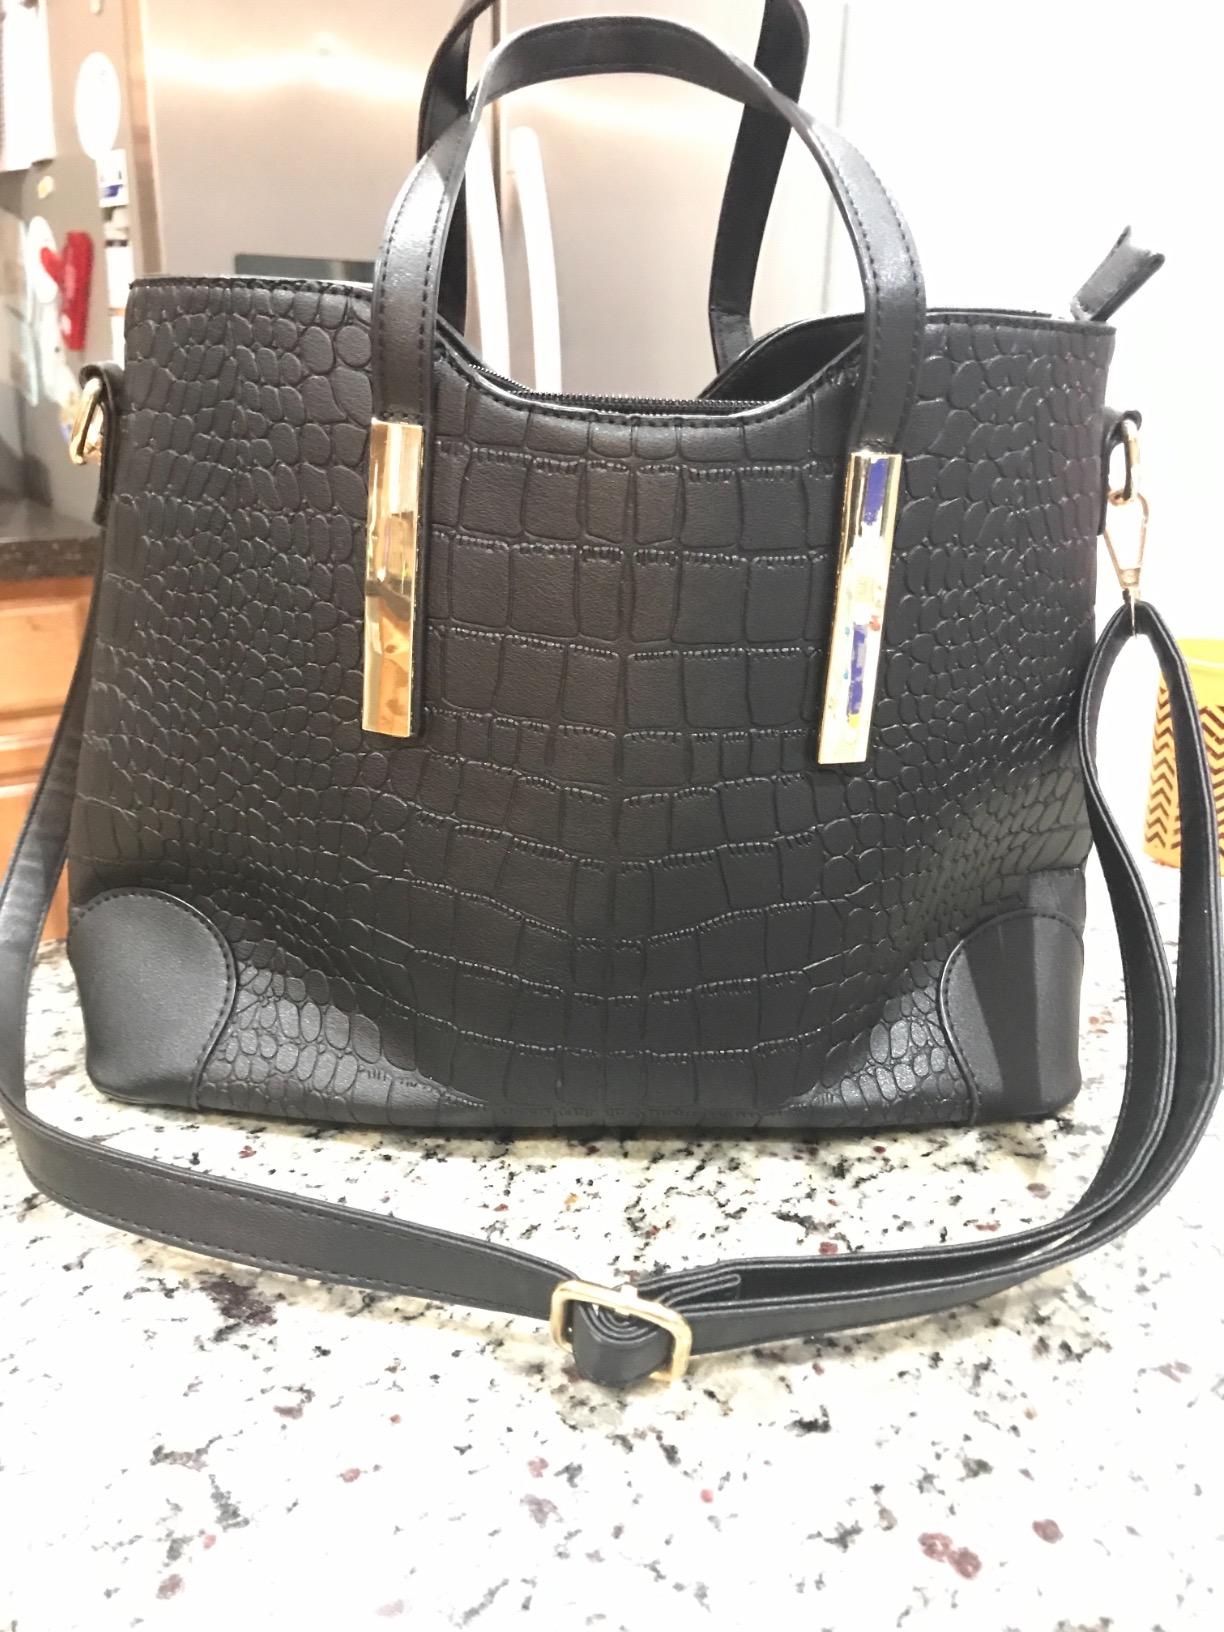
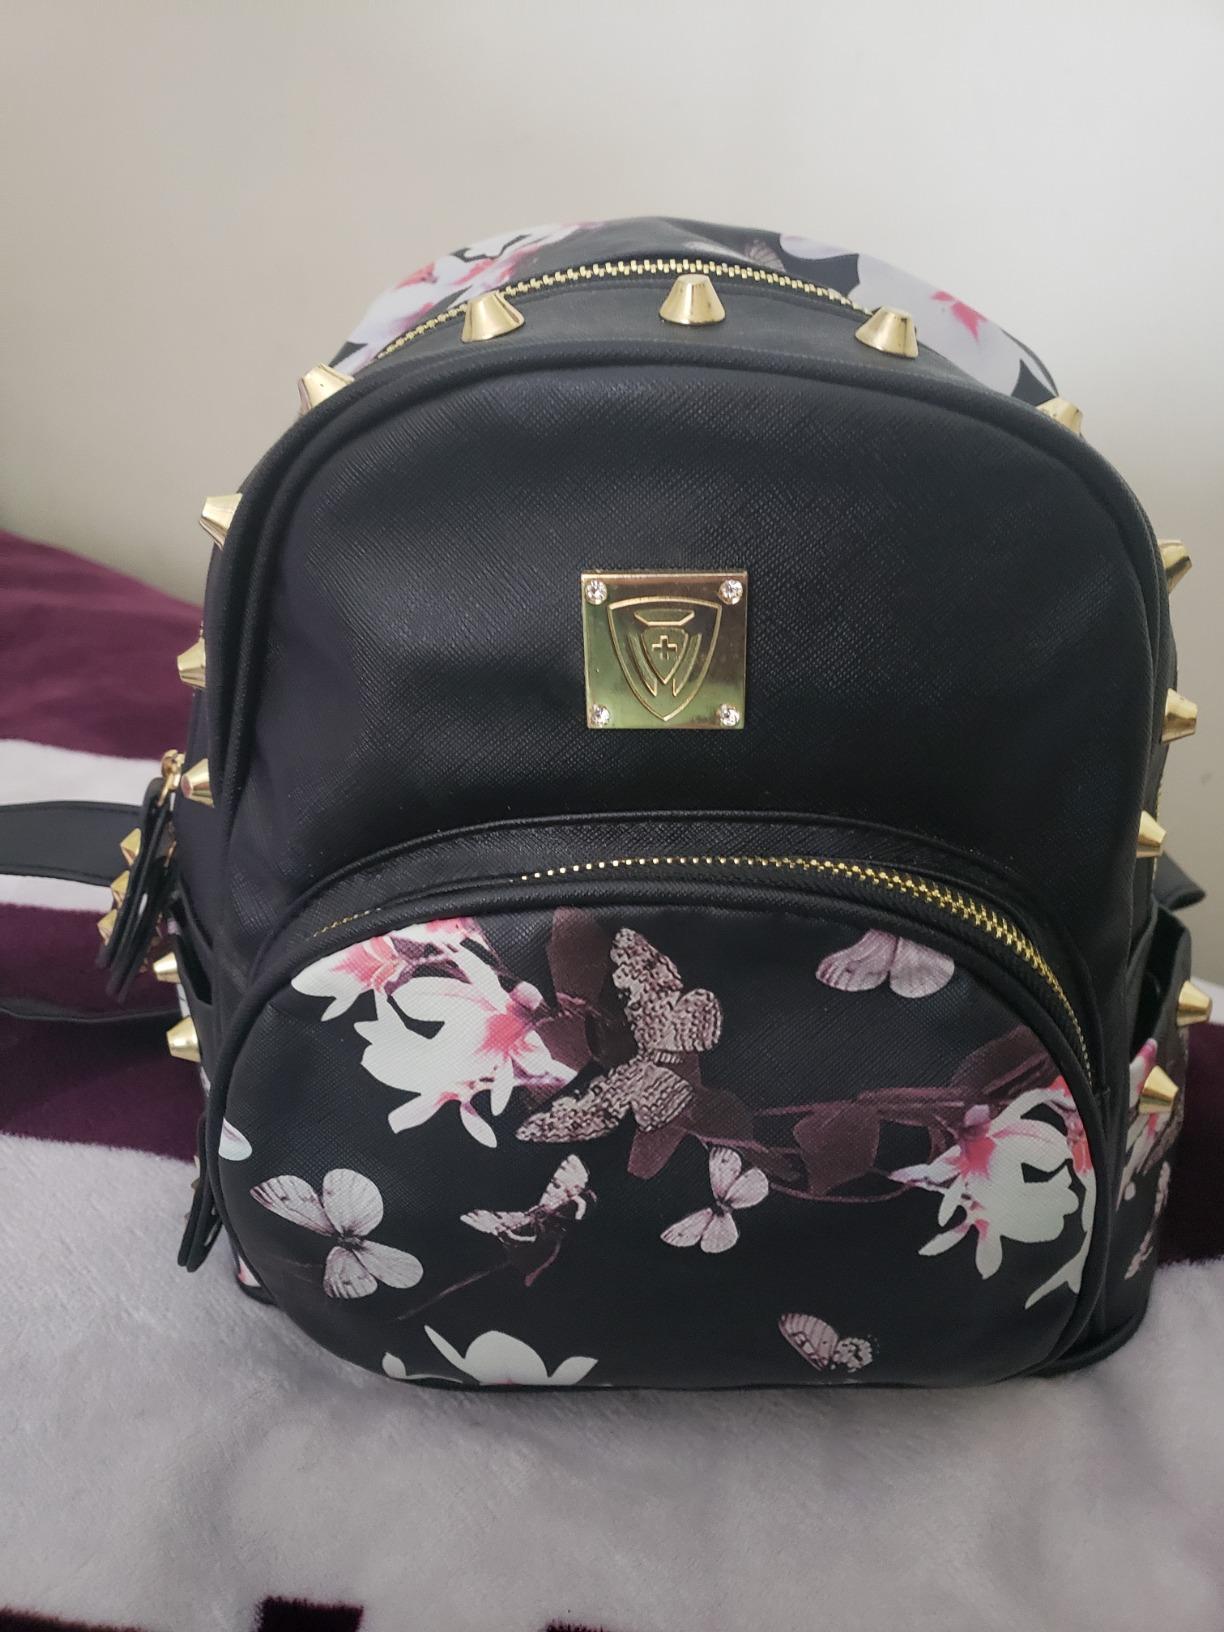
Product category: accessories_handbag
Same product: no